Amanullah Khan (Herat leader)

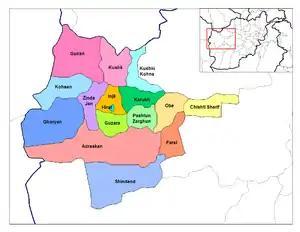
Amanullah Khan was from Ghoryan district.

Amanullah Khan was a citizen of Afghanistan and a tribal leader from Afghanistan's Pashtun ethnic group. He was from Ghurian district in Herat Province.